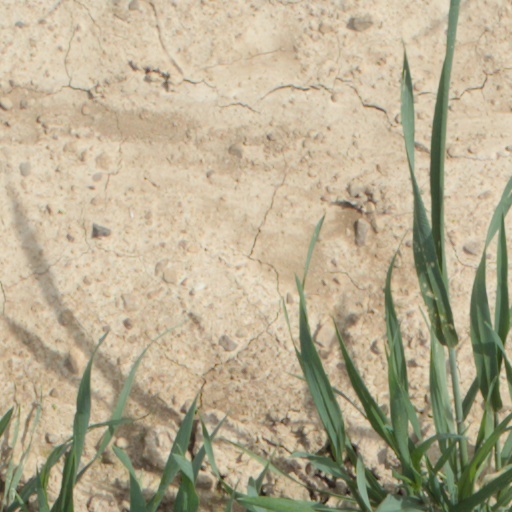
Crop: wheat